2021 Hammarby Fotboll season

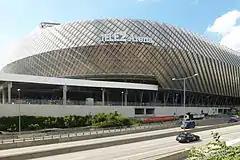
Tele2 Arena is the second largest stadium in Allsvenskan.

! colspan="18" style="background:#dcdcdc; text-align:center"| Players transferred/loaned out during the season